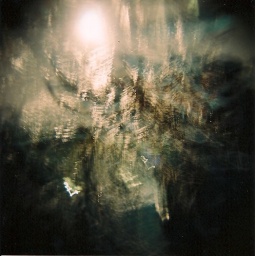
iced over trees with street lamp post